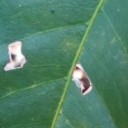
Label: Miner